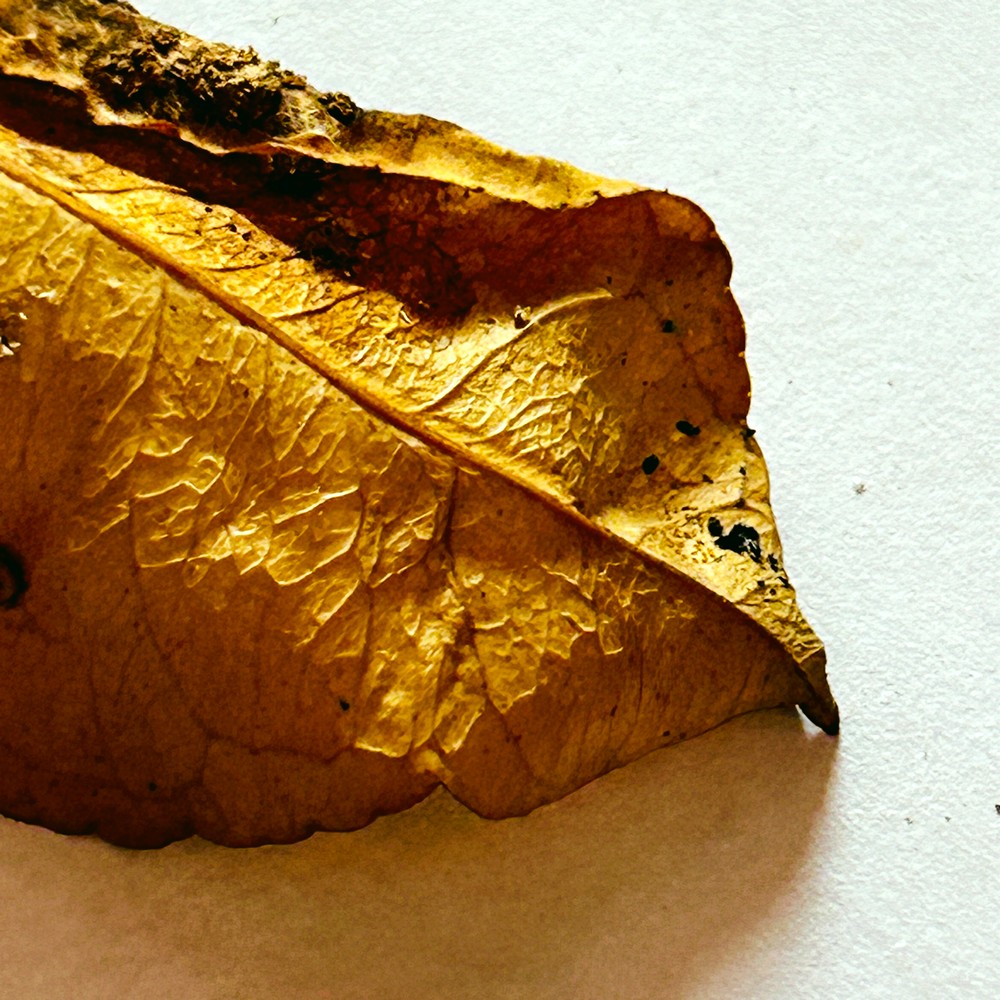
Label: Dry Leaf